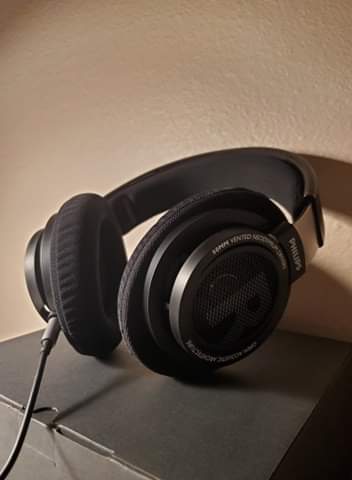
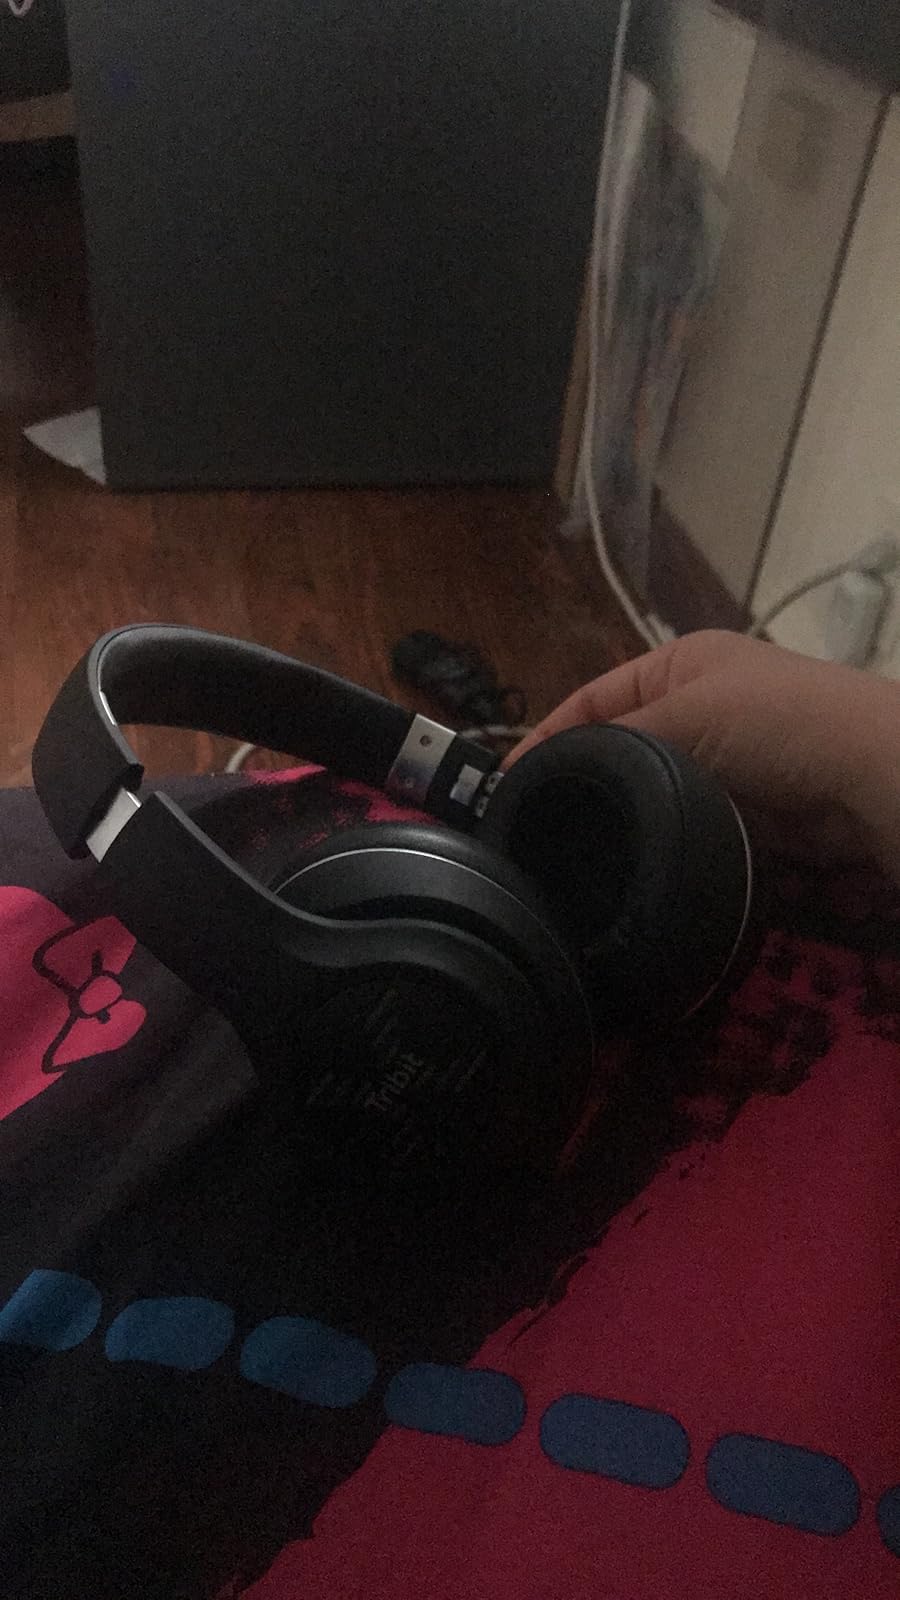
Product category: headphones
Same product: no